Red Dust (1932 film)

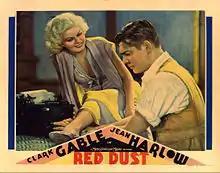

According to MGM records, the film earned $781,000 in the US and Canada, and $442,000 elsewhere, resulting in a profit of $399,000.